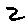
Label: 2